Roman Superhighway

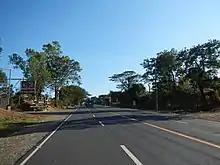
Section of Roman Superhighway in Abucay.

The highway starts at Layac, Dinalupihan at a t-junction with the Jose Abad Santos Avenue (Olongapo-Gapan Road). A short section of the highway from Layac Junction to Layac Bridge was formerly a two lane-road, with the said bridge had two lanes before widening into four lanes after passing Layac Bridge until 2015. The road turns westward and pass on Palihan Bridges 1 and 2 and between them are rice fields, with this section formerly had lower elevation before the construction of a higher road from 2009 to 2010. The level of the highway will become lower after passing these two bridges. An entrance of Subic-Clark-Tarlac Expressway (SCTEX) can be seen on this area. The road continues straightforward, passing through Hermosa Ecozone Industrial Park, and turns eastward upon paralleling with the Bataan National Road, diverting the highway's alignment from the old existing road.